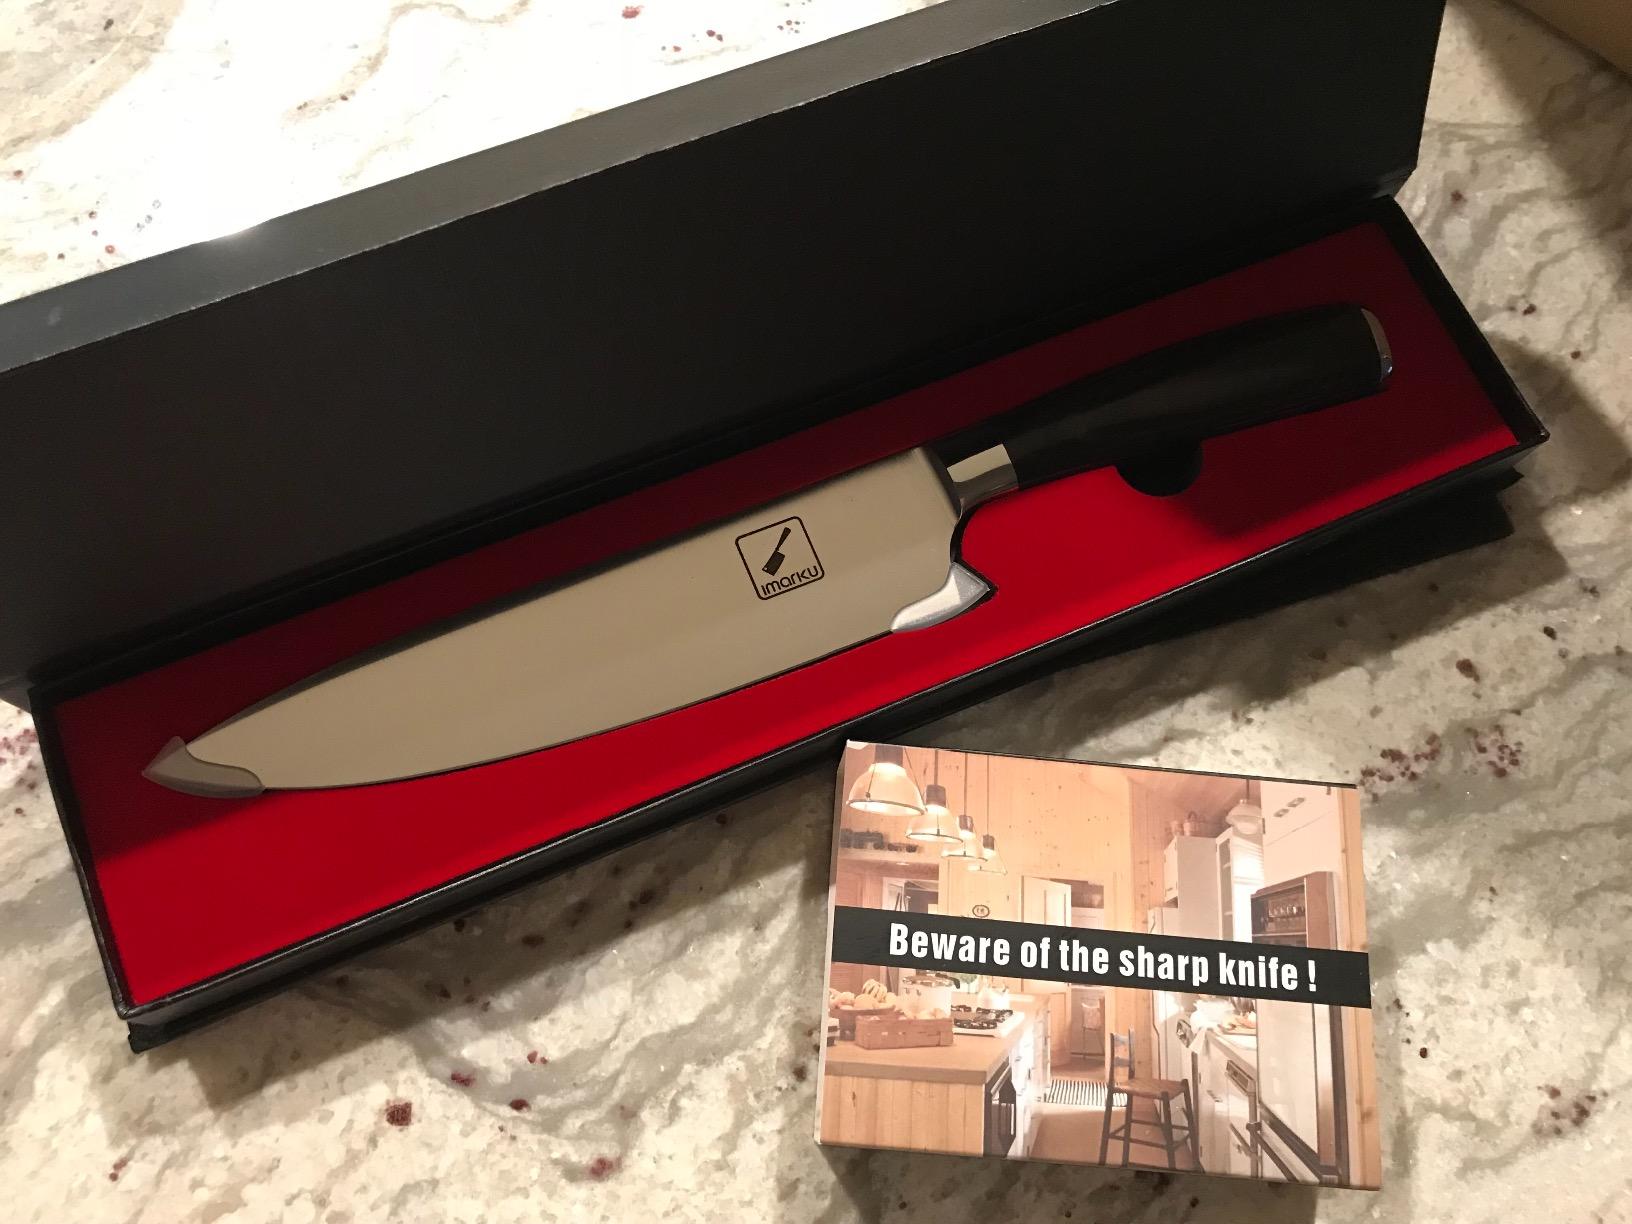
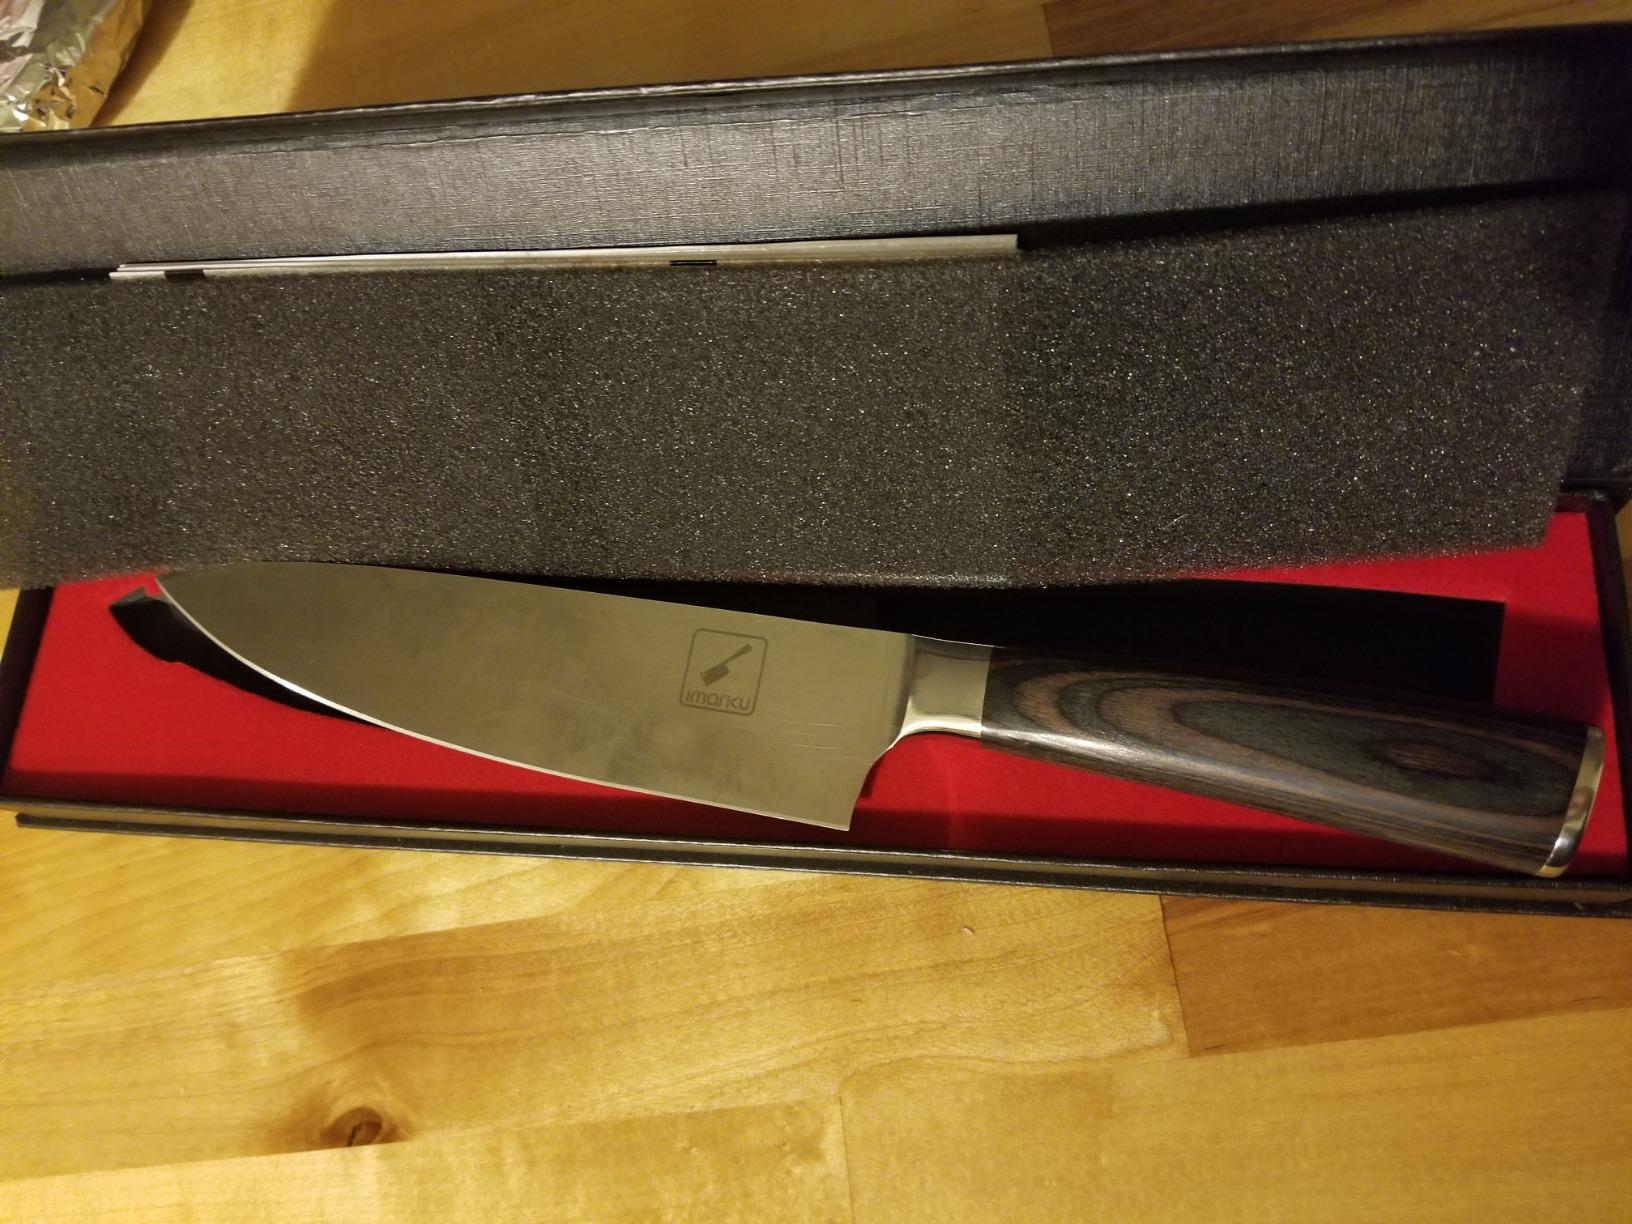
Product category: items_knife
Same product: yes